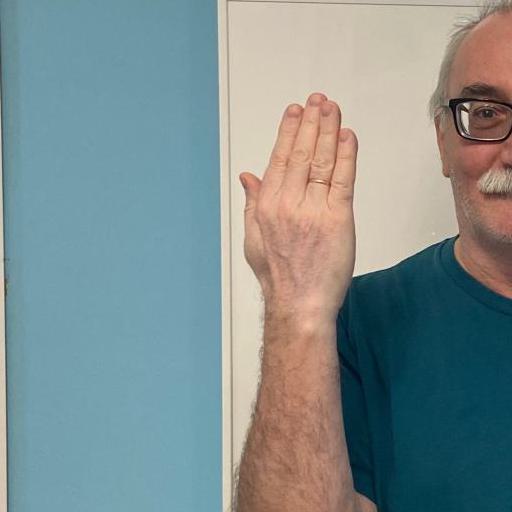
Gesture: stop_inverted